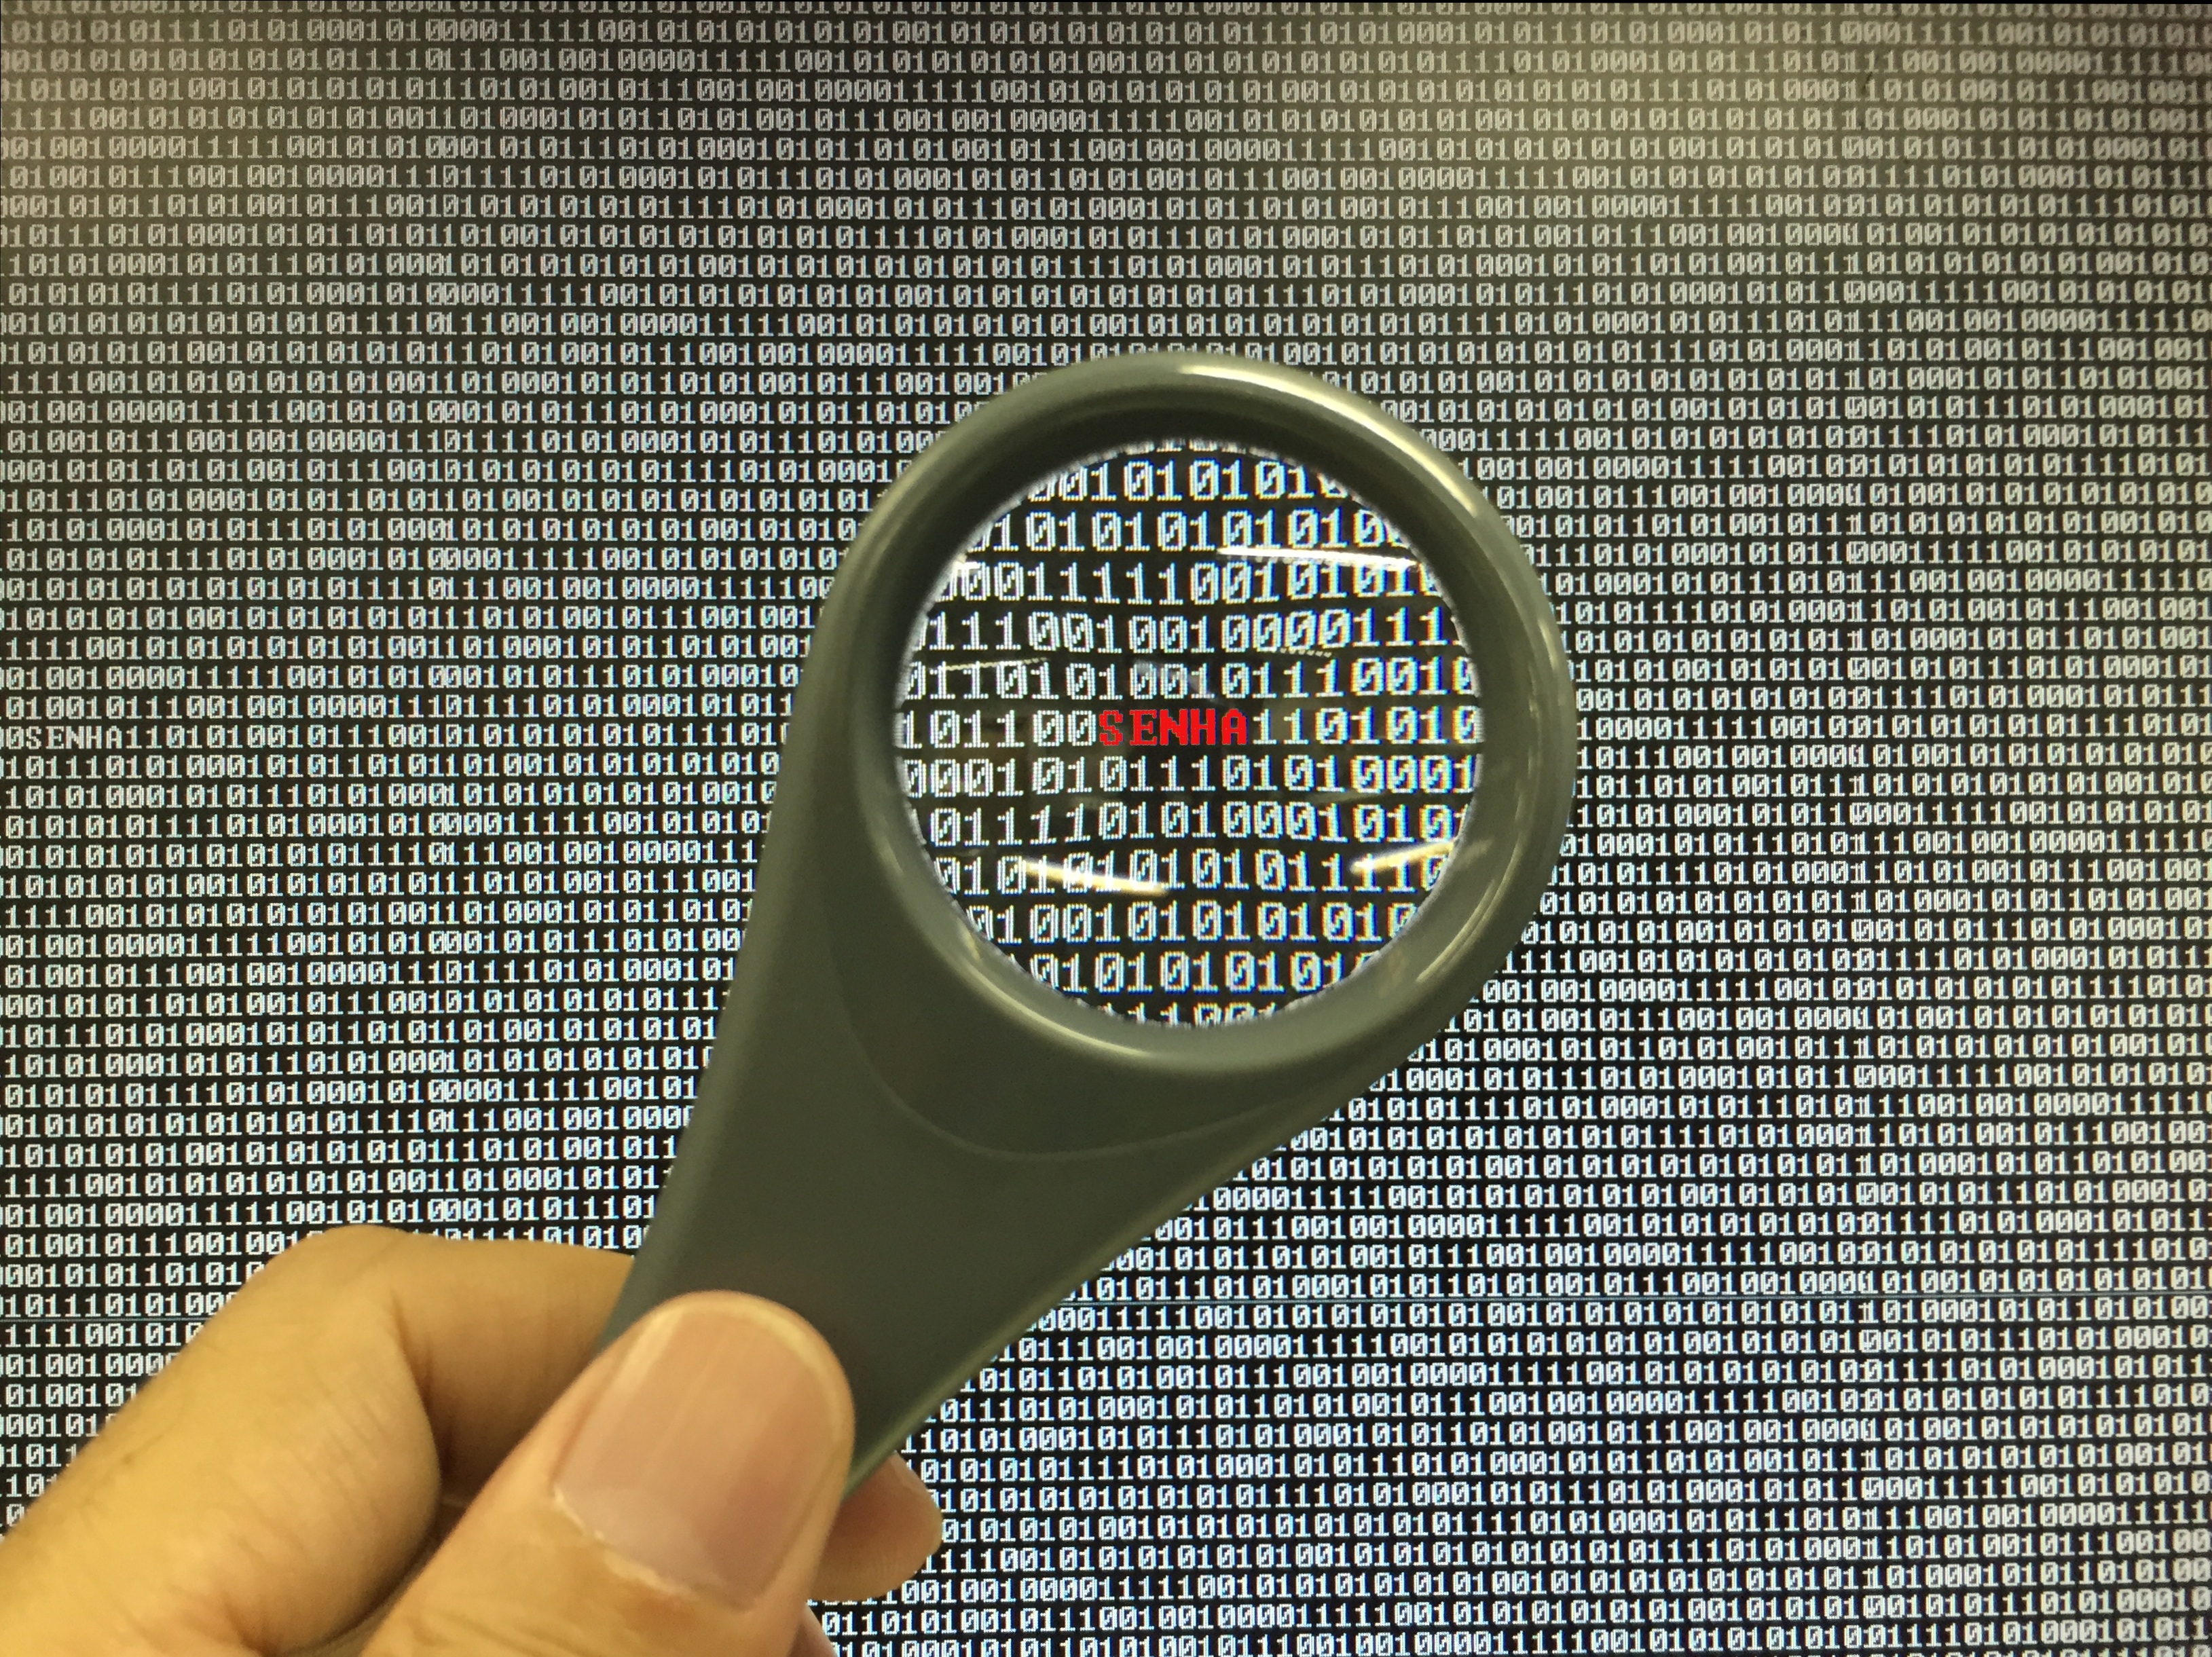
computer, hand, screen, internet, finger, lens, macro, memory, security, circle, monitor, dump, reflex, protection, site, password, protect, access, session, safe, binary, hacker, register, unsafe, piracy, lcd, confidential, tecnology